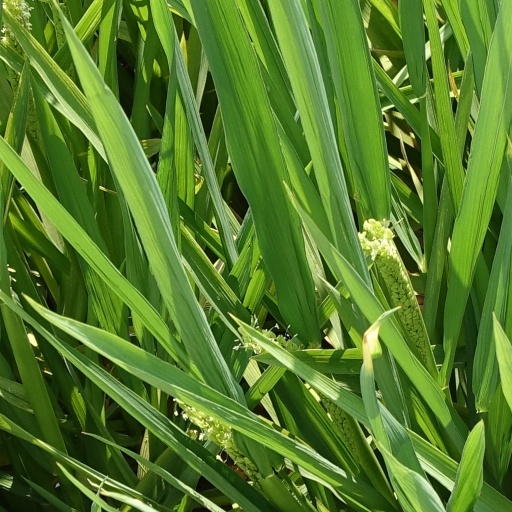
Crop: rice